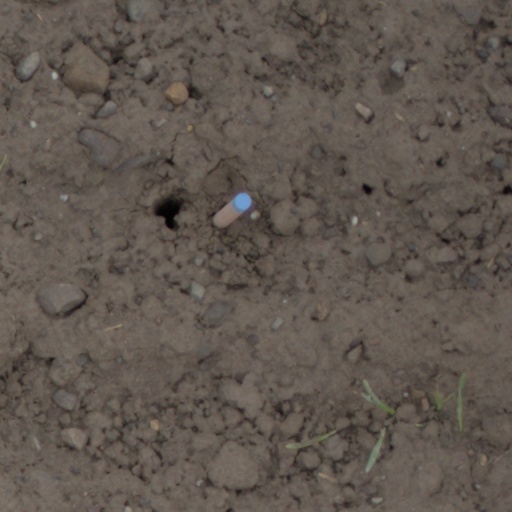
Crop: wheat